Thomas Wensley

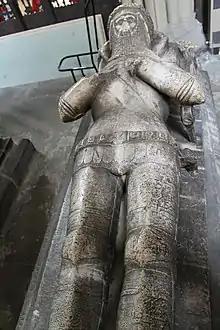
Effigy of Thomas Wensley, All Saints' Church, Bakewell, Derbyshire

Sir Thomas Wensley (or Wendesley; died 1403) of Wensley in Derbyshire, served five times as a Member of Parliament for Derbyshire, in 1382, 1384, 1386, 1390 and 1394. He was a follower of John of Gaunt, 1st Duke of Lancaster and was killed on 21 July 1403, fighting at the Battle of Shrewsbury for the Lancastrian cause.